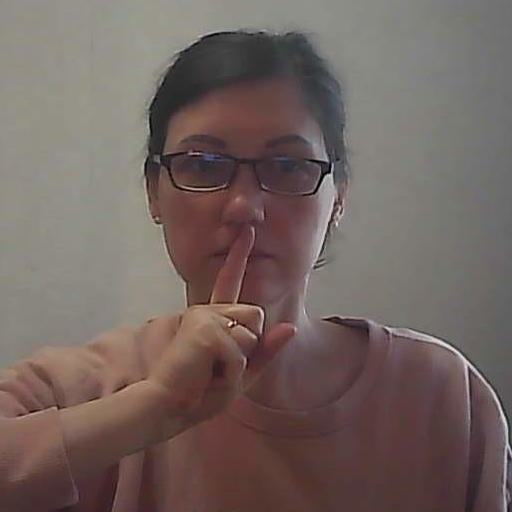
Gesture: mute